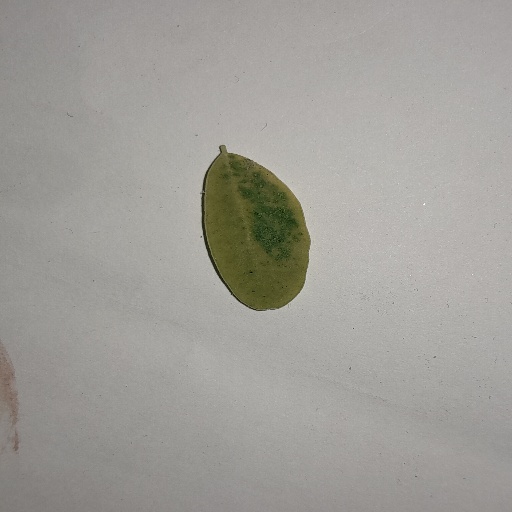
Species: Sojina
Leaf condition: Yellow Leaf